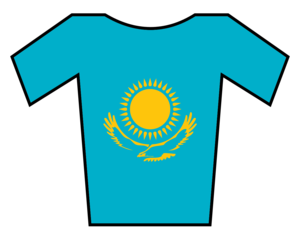
Sergueï Yakovlev, né le 21 avril 1976 est un coureur cycliste et directeur sportif kazakh. Professionnel de 1999 à 2008, il a été deux fois champion du Kazakhstan sur route et champion d'Asie en 1999. Il a remporté le Tour de l'Ain en 2000. Il a fait partie de l'équipe du Kazakhstan aux Jeux olympiques de 2000 et de 2004, et lors de six championnats du monde sur route. Après sept saisons comme directeur sportif au sein de l'équipe Astana, il rejoint en 2020 l'équipe Vino-Astana Motors.
Assan Toleguenovitch Bazaïev - en russe : Асан Толегенович Базаев et en anglais : Asan Bazayev -, né le 22 février 1981 à Almaty, est un coureur cycliste kazakh. Professionnel de 2004 à 2013, il a notamment été membre des équipes Liberty Seguros et Astana.
Les championnats du Kazakhstan de cyclisme sur route sont disputés tous les ans au Kazakhstan.
La 15ᵉ édition du Tour de Taïwan a eu lieu du 26 au 30 mars 2017. La course fait partie du calendrier UCI Asia Tour 2017 en catégorie 2.1. L'Espagnol Benjamín Prades remporte l'épreuve.
Maksim Guennadievitch Iglinskiy - en russe : Максим Геннадьевич Иглинский et en anglais : Maxim Iglinsky -, né le 18 avril 1981 à Tselinograd, est un coureur cycliste kazakh. Il est professionnel de 2004 à 2014. Champion du Kazakhstan du contre-la-montre en 2006 et de la course en ligne en 2007, il a remporté la classique Liège-Bastogne-Liège en 2012. Son frère Valentin est également coureur professionnel.